Nasi goreng

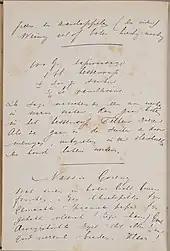
A 19th-century recipe for nasi goreng, from an Album amicorum of the Royal Library of the Netherlands

"Nasi goreng" was considered as part of the Indies culture during the colonial period. The mention of "nasi goreng" appears in colonial literature of Dutch East Indies, such as in the "Student Hidjo" by Marco Kartodikoromo, a serial story published in Sinar Hindia newspaper in 1918. It was mentioned in a 1925 Dutch cookbook "Groot Nieuw Volledig Oost Indisch Kookboek". Trade between the Netherlands and the Dutch East Indies during that time has increased the popularity of Indonesian-style "nasi goreng" to the world.